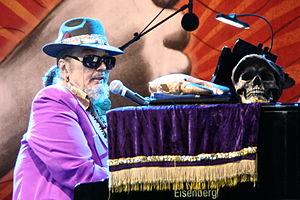
La chronologie du blues présente sur une échelle de temps les événements marquants de chaque année dans le domaine du blues et des différents courants qui en sont issus, comme le boogie woogie ou le rhythm and blues.